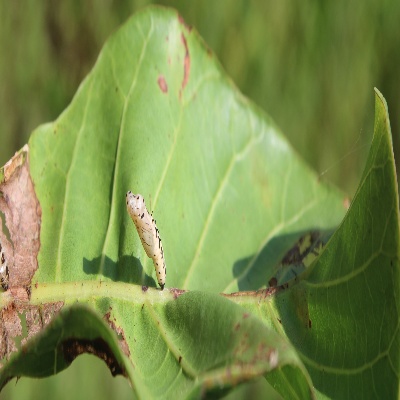
Crop: Cashew
Condition: leaf miner